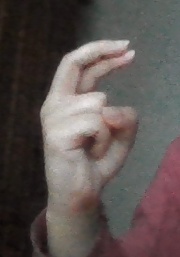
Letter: zay